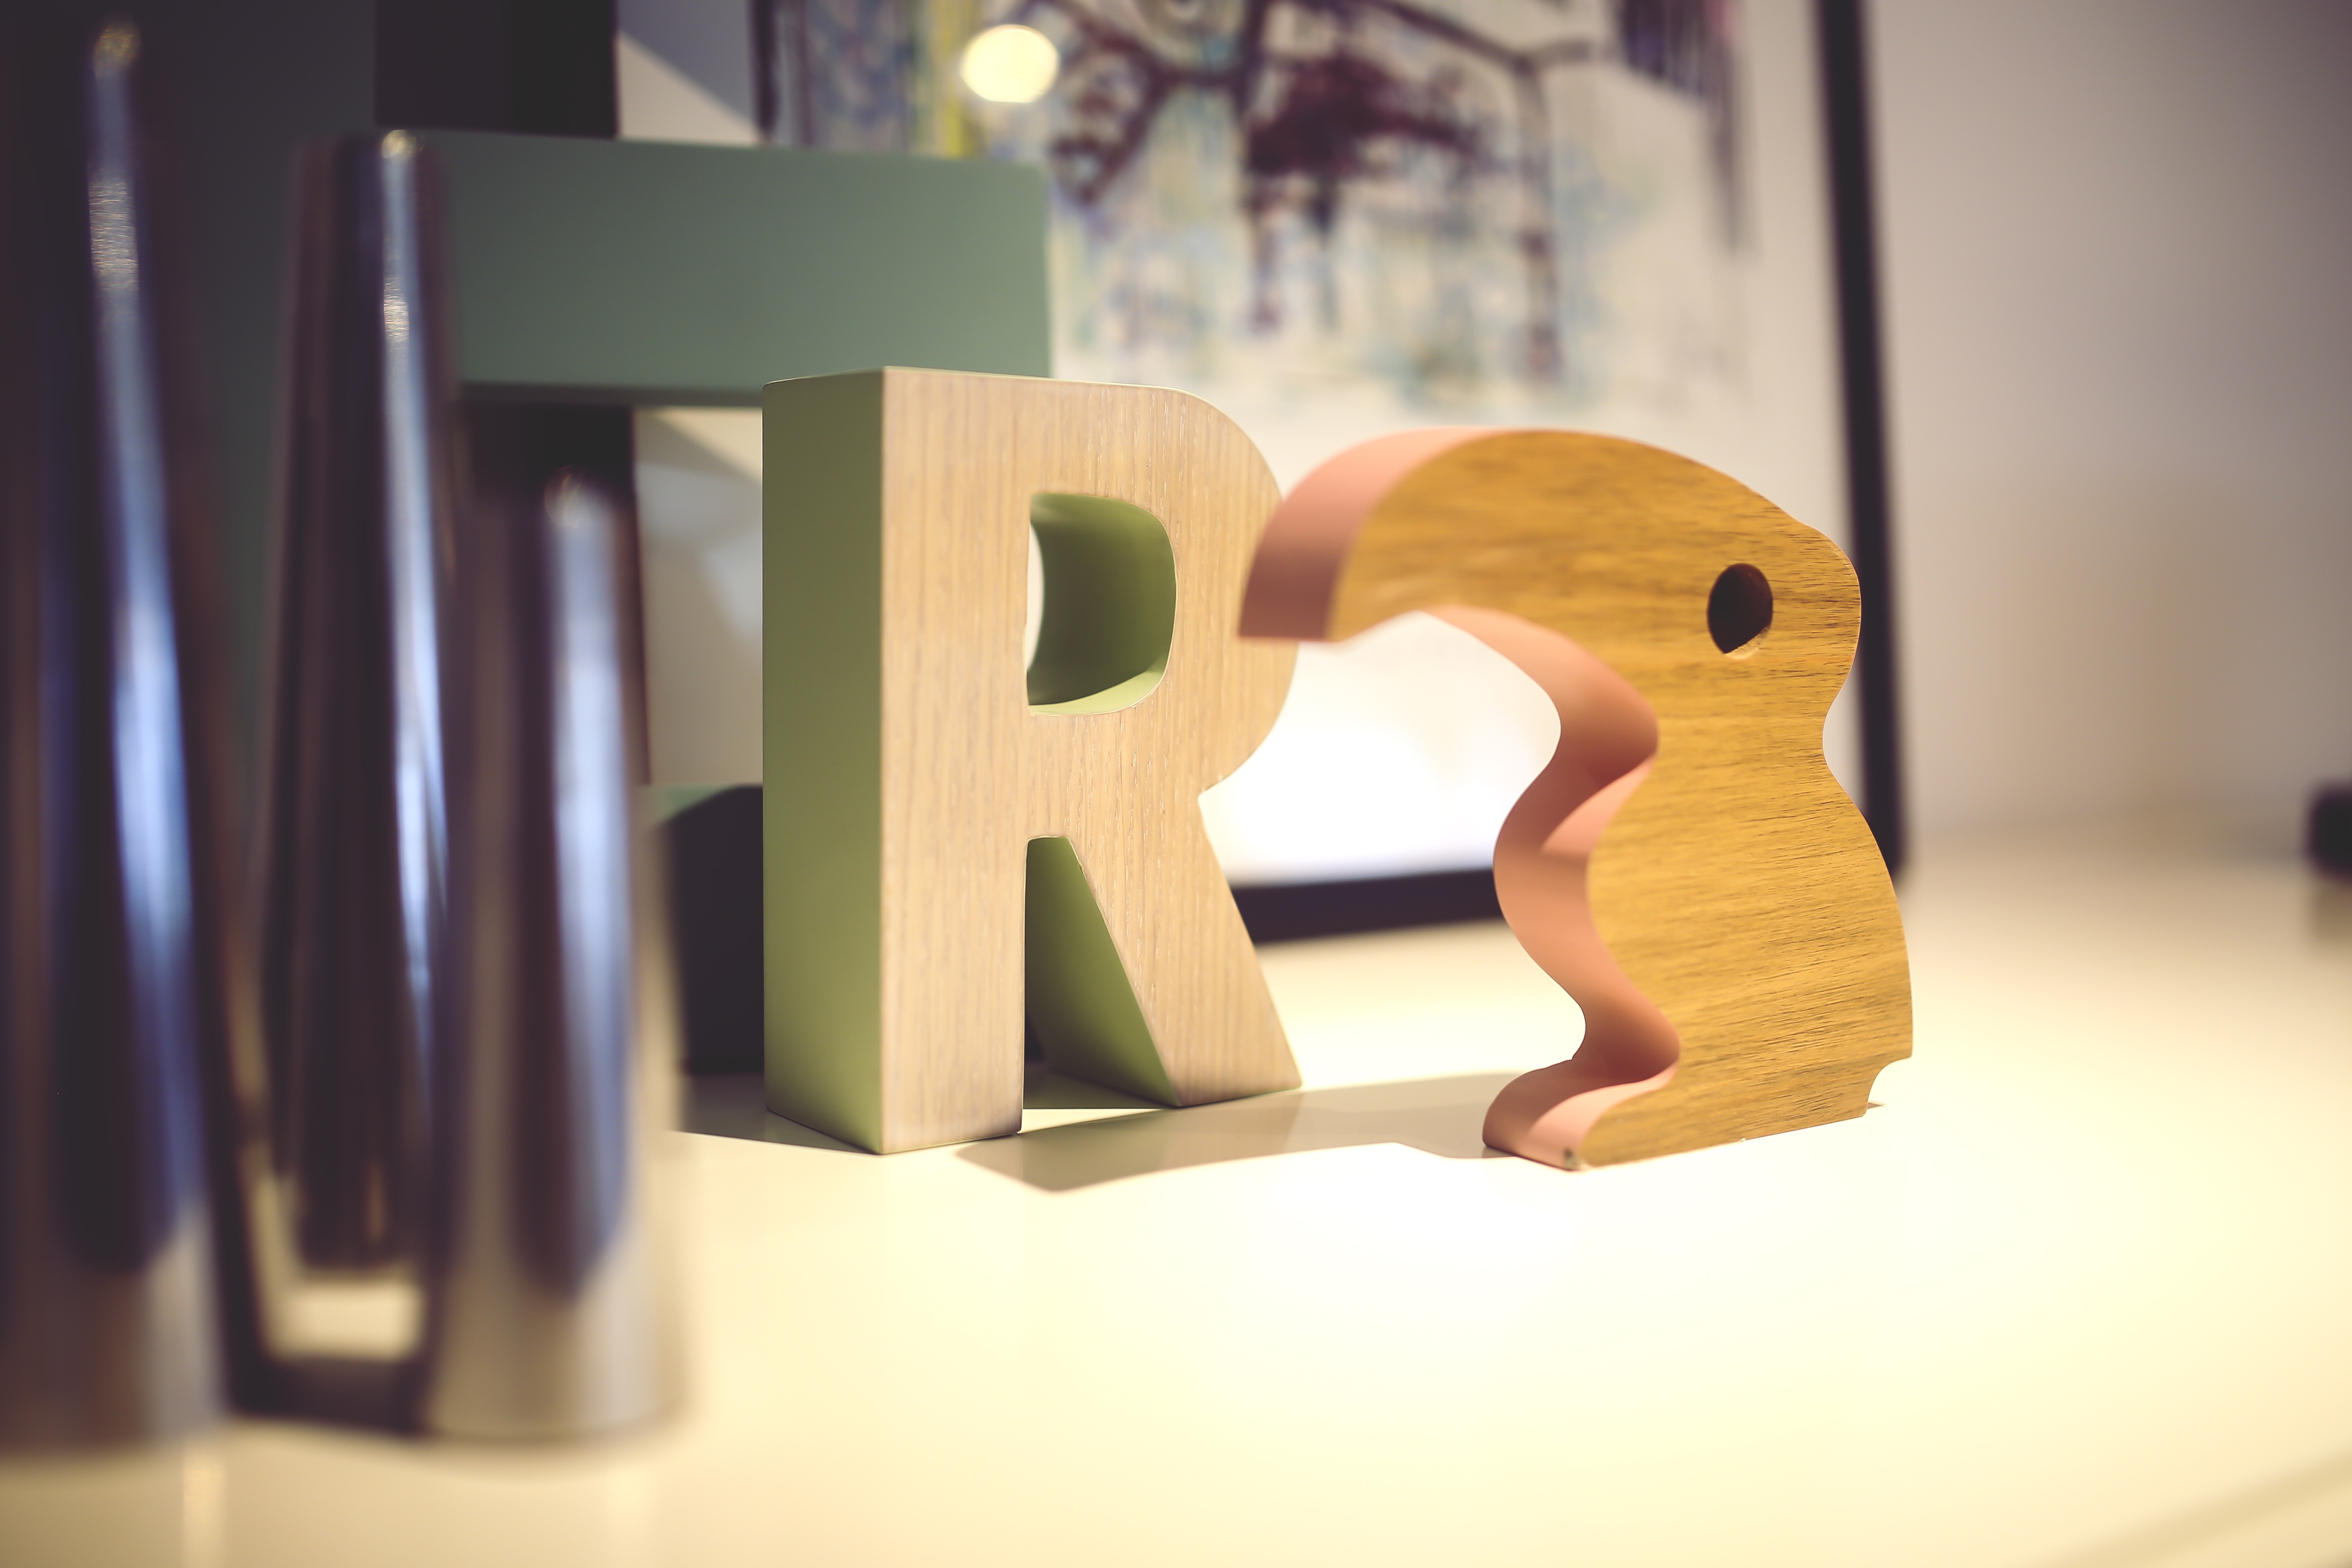
wood, interior, number, decoration, color, lighting, toy, decor, sculpture, art, design, wooden, handmade, organ, shape, hobby, applied art